Rail transport in Lithuania

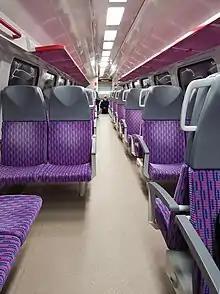
LTG Link service Vilnius—Kaunas, interior of second class in the Škoda EJ575 train

National state-owned railway company Lietuvos Geležinkeliai (LTG) provides most of the rail services through its subsidiary companies: LTG Link provides passenger services, while LTG Cargo provides freight service. Another subsidiary, LTG Infra, is responsible for the maintenance and development of the infrastructure.